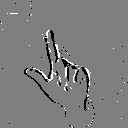
ASL letter: l